Tikal

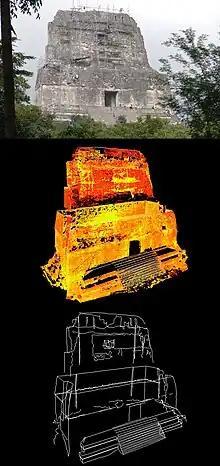
Contrasting photo, scan shot, and isometric images for the roof comb of Temple IV, using data acquired by a laser scan collected by nonprofit CyArk

There are thousands of ancient structures at Tikal and only a fraction of these have been excavated, after decades of archaeological work. The most prominent surviving buildings include six very large pyramids, labelled Temples I – VI, each of which support a temple structure on their summits. Some of these pyramids are over high. They were numbered sequentially during the early survey of the site. It is estimated that each of these major temples could have been built in as little as two years.